Ben Tincup

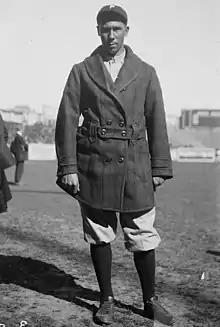
Tincup with the Philadelphia Phillies in 1914

Austin Ben Tincup (April 14, 1893 – July 5, 1980) was a pitcher in Major League Baseball from 1914 to 1928. In 1918 his career was interrupted while he served in World War I.